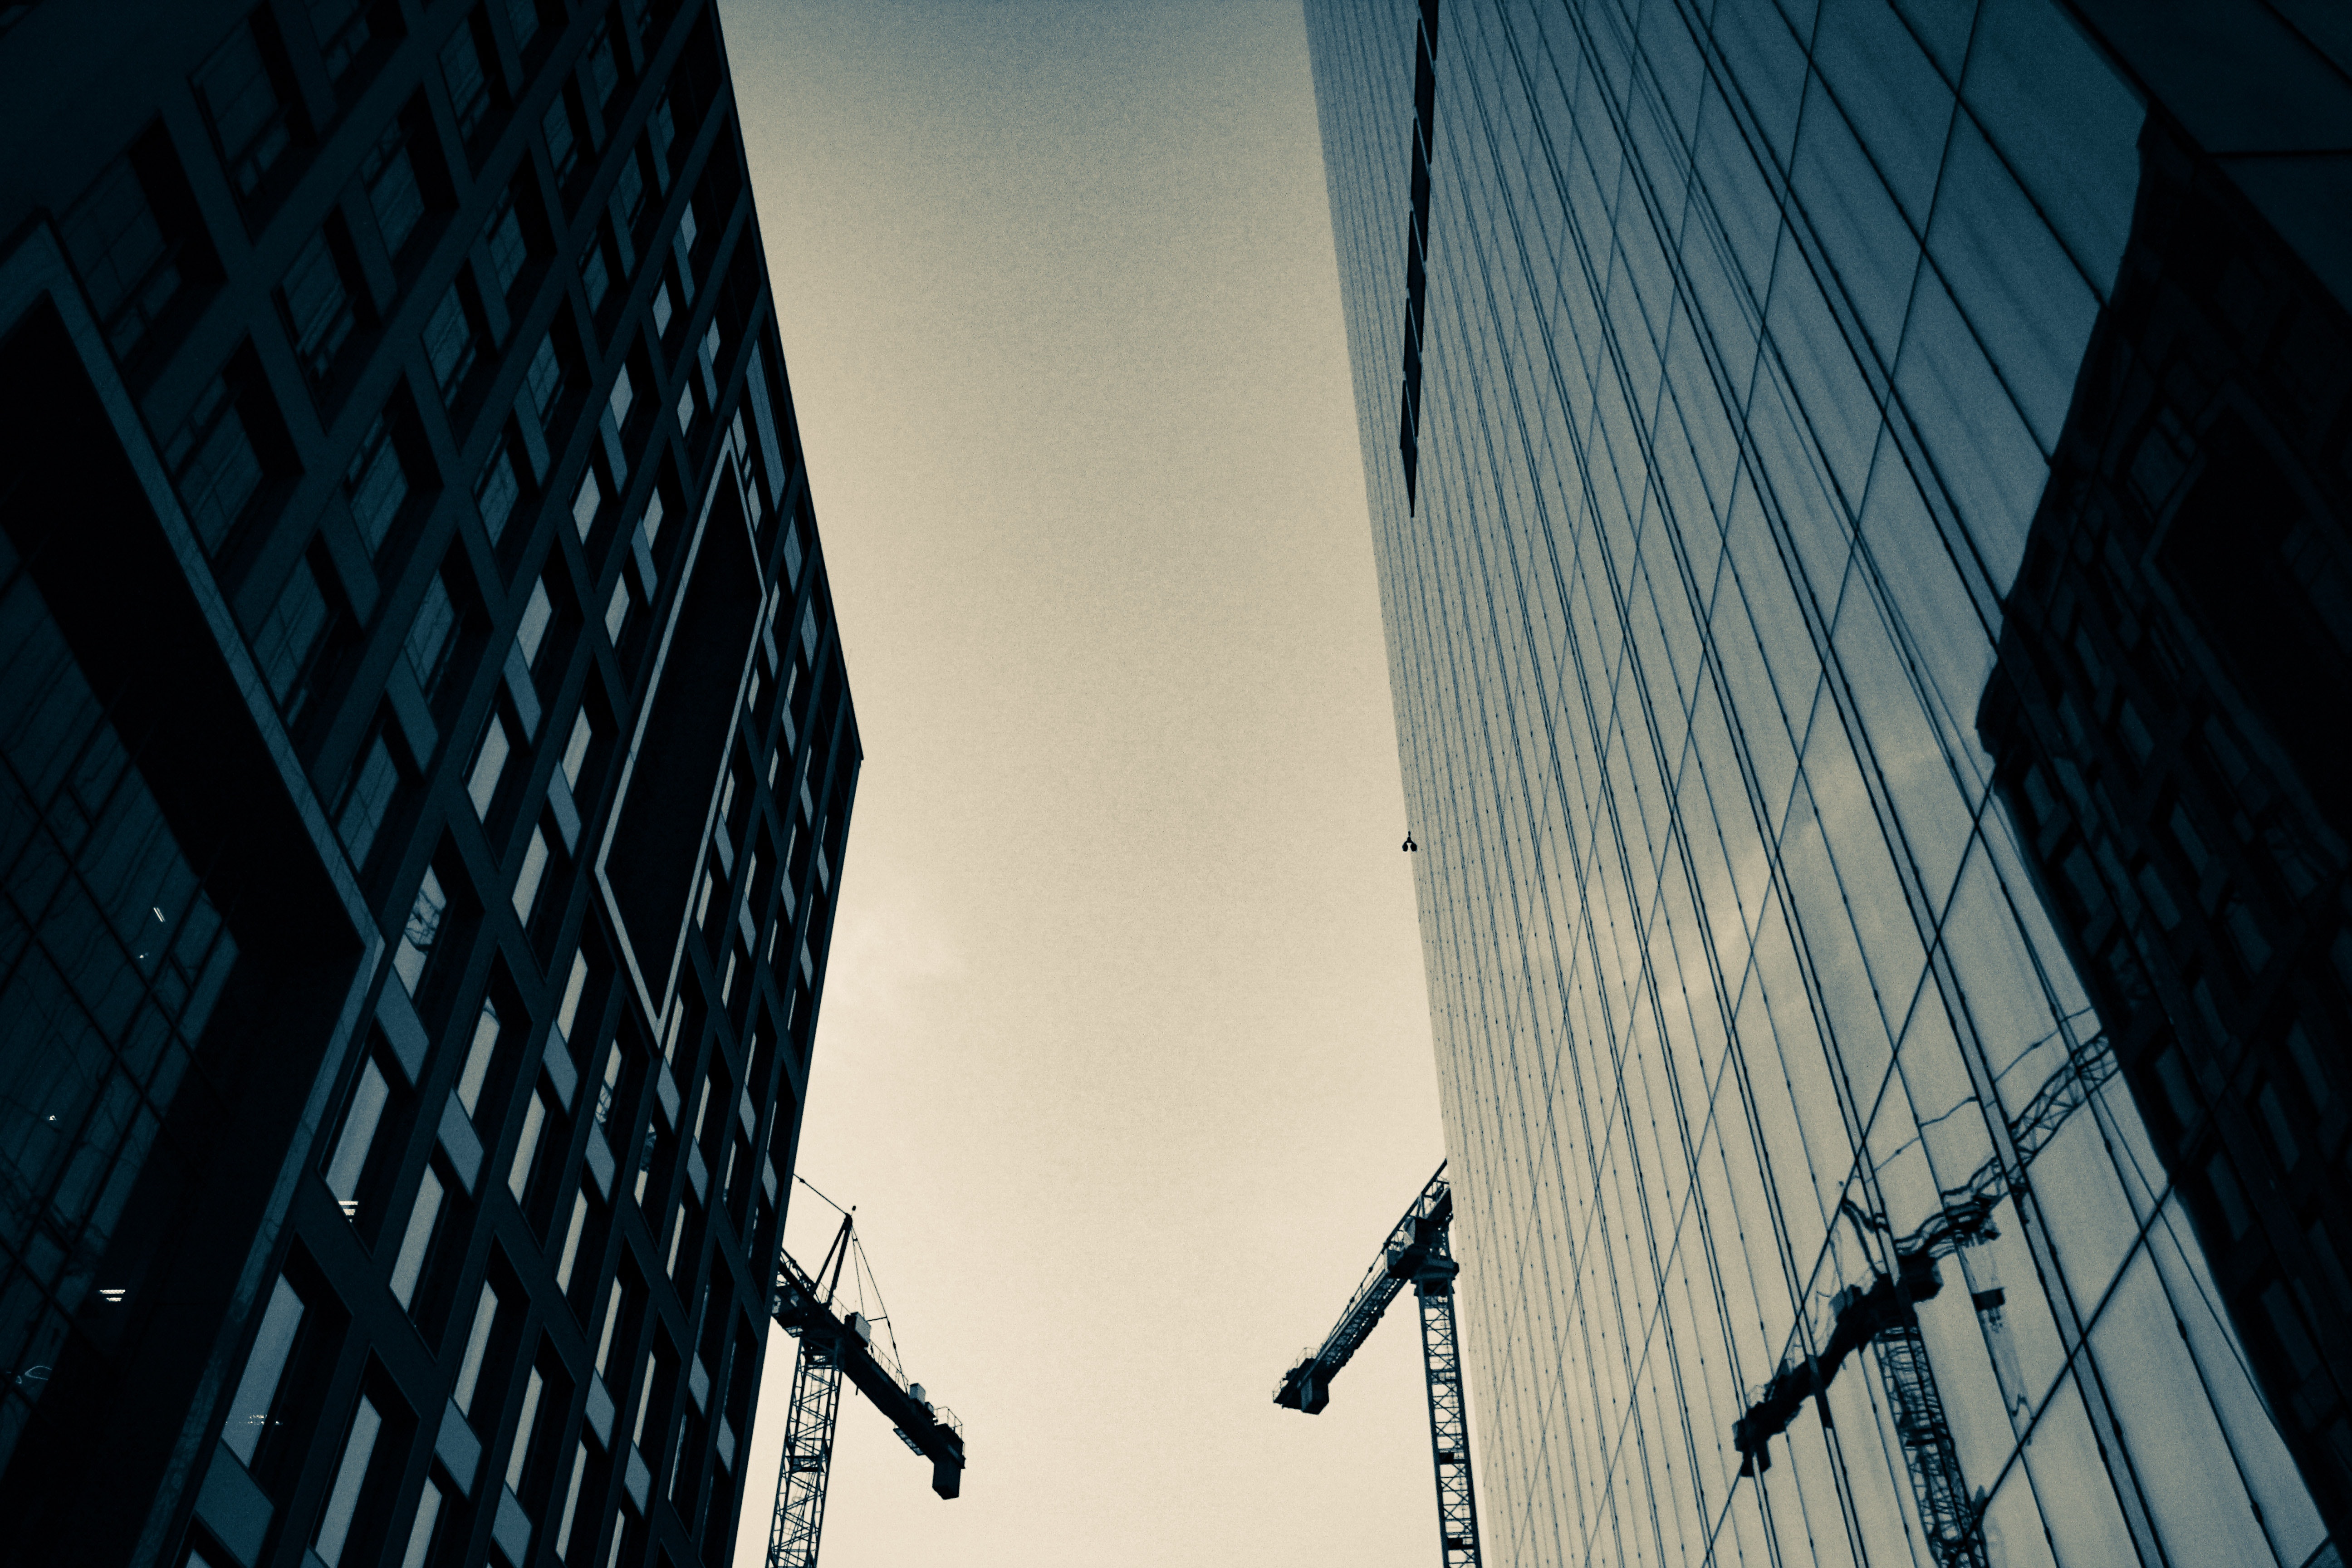
sky, urban area, blue, architecture, metropolitan area, skyscraper, daytime, city, yellow, line, reflection, building, tower block, metropolis, symmetry, Material property, downtown, cloud, evening, tower, cityscape, bridge, glass, facade, metal